Scadoxus multiflorus

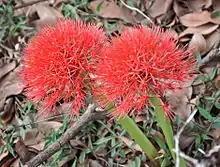
"Scadoxus multiflorus" subsp. "multiflorus" near Victoria Falls

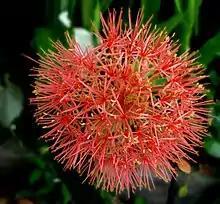
Blood Lily -- Scadoxus multiflorus

"Scadoxus multiflorus" grows from a "rhizomatous bulb", i.e. a bulb which also produces rhizomes (modified underground stems). The leaves and flower may appear together or the leaves may be produced later. The bases of the leaves, the stalks or petioles, are tightly wrapped together to form a pseudostem or false stem, long. The flowers are produced in an umbel at the top of a leafless stem (scape), long. Both the pseudostem and the scape are often covered with reddish brown to dark violet spots. The bracts under the umbel soon wither.